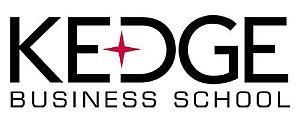
Kedge Business School est une grande école de commerce française privée d'intérêt général créée à la suite de la fusion de Bordeaux école de management et d'Euromed Management en 2013.